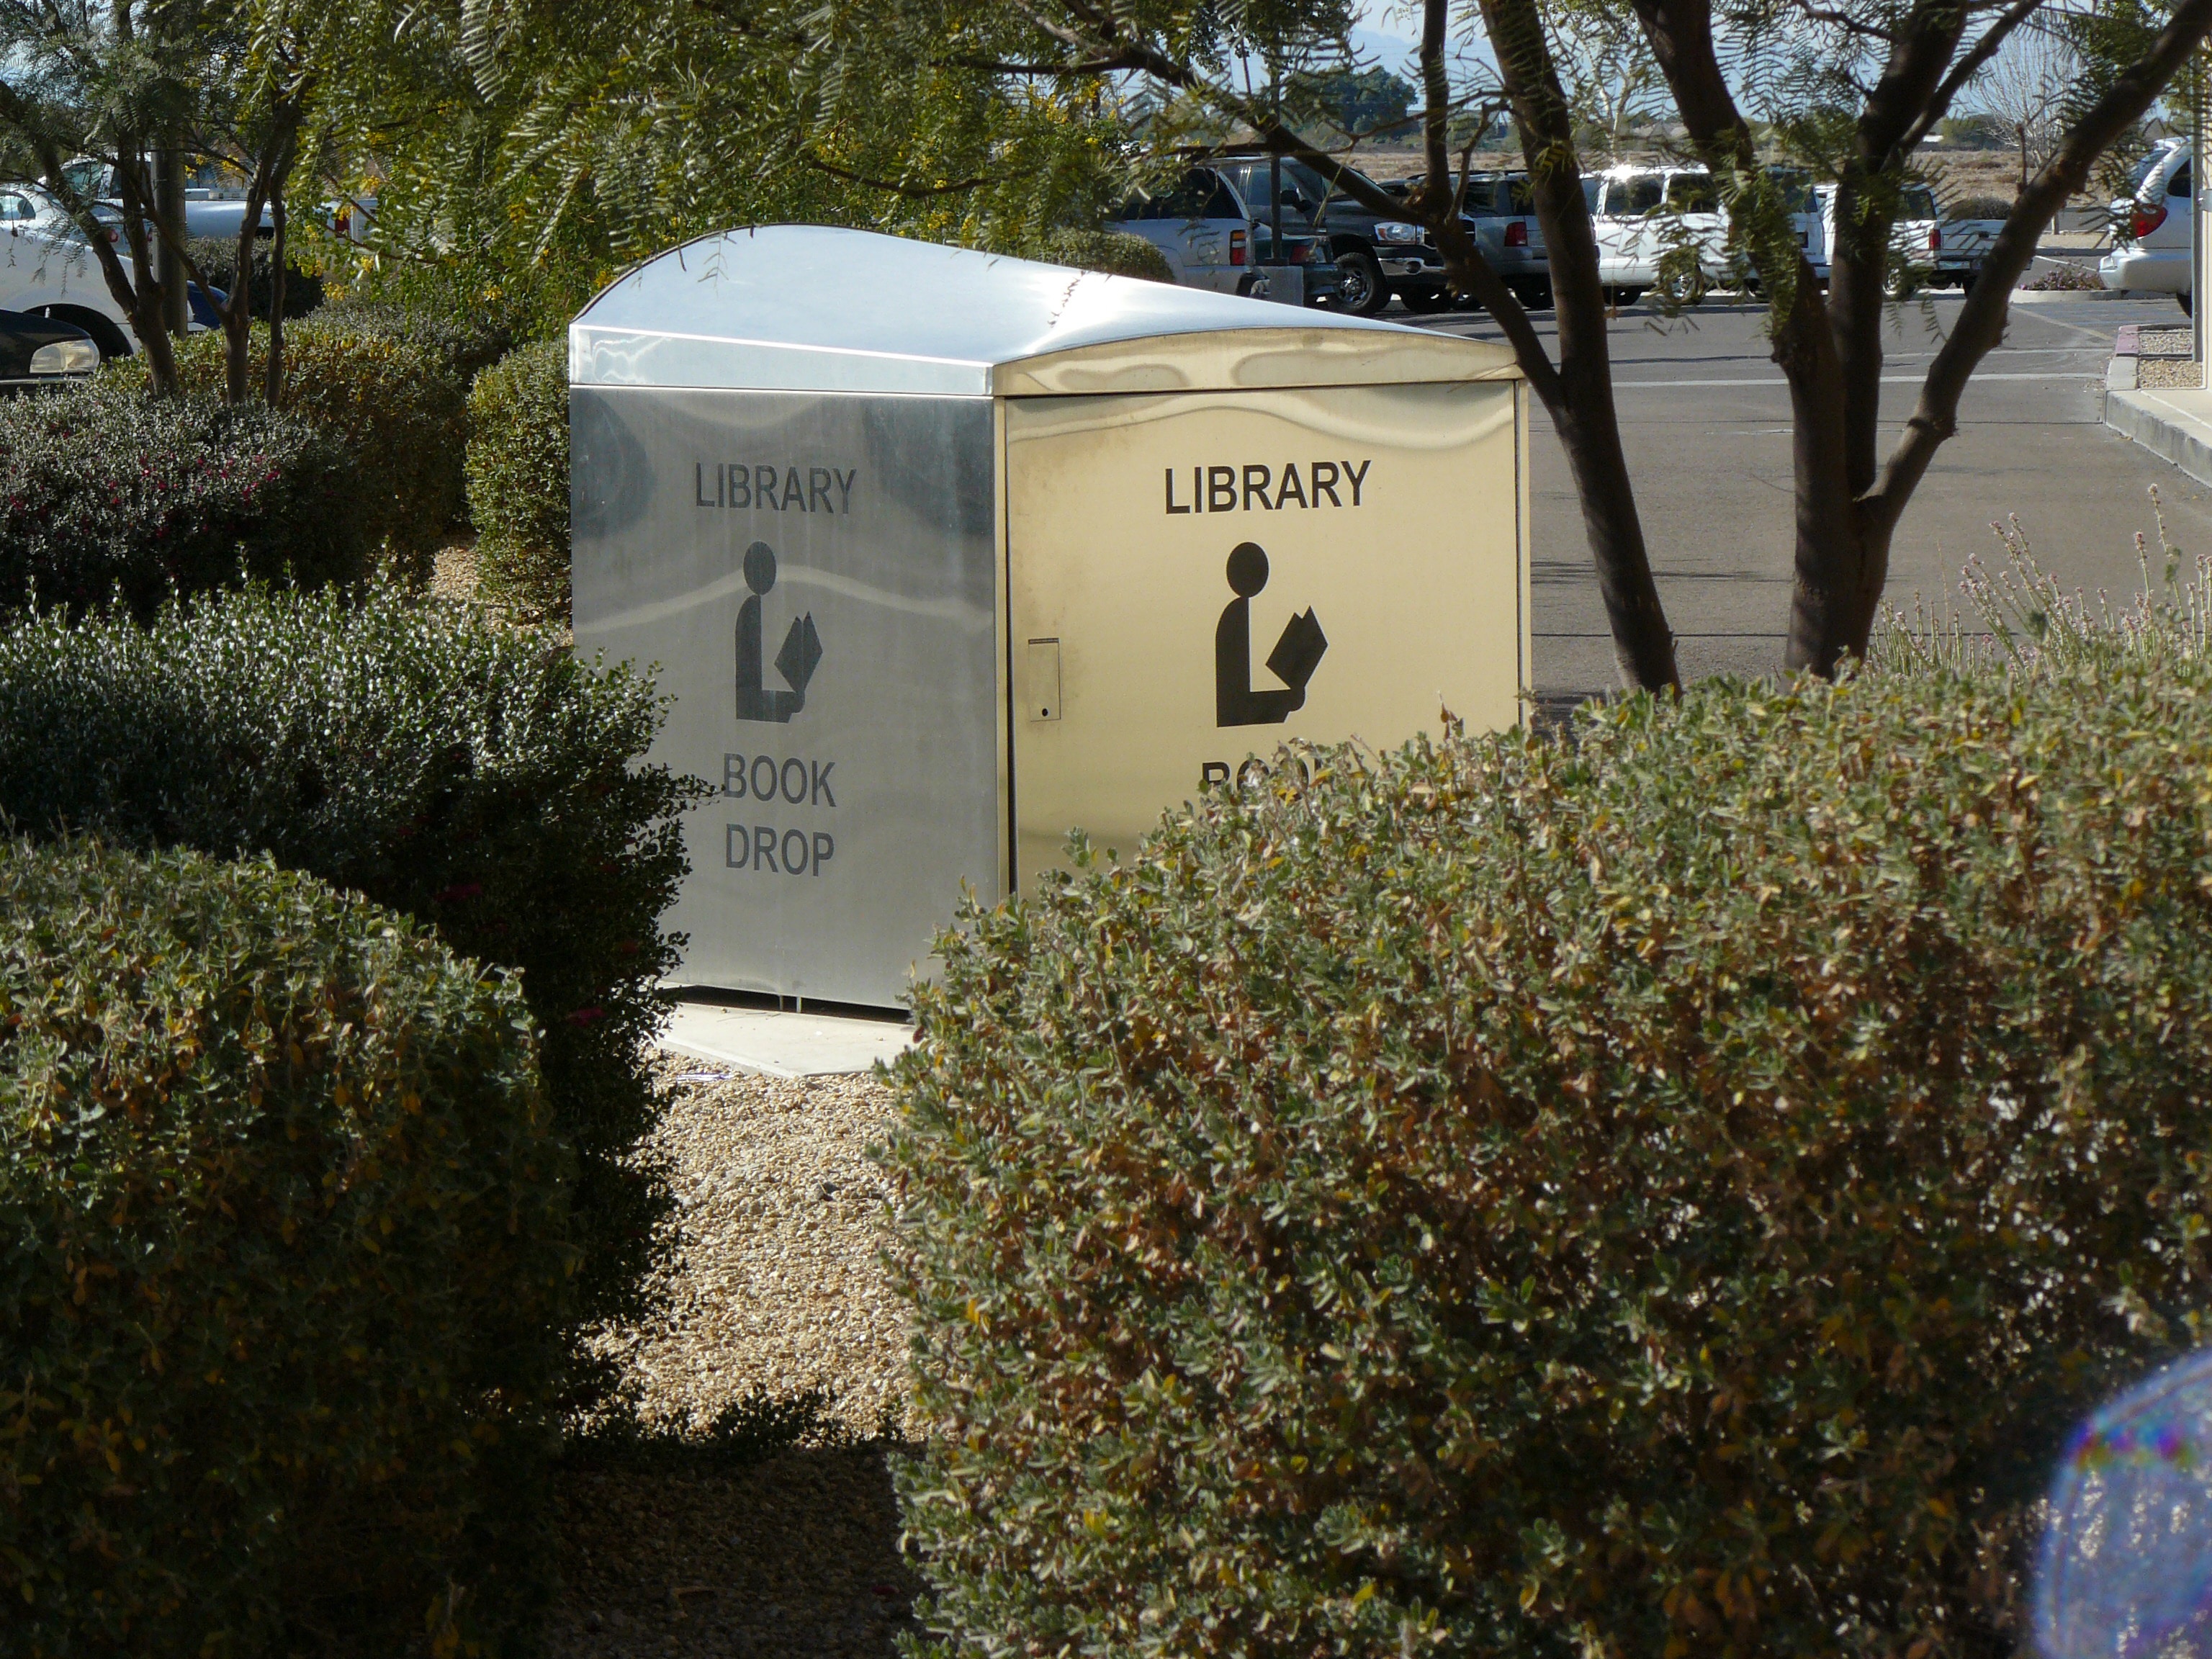
tree, exterior, box, cemetery, outside, memorial, library, container, return, public library, book drop